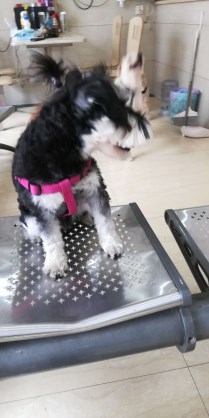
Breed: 2342-n000102-miniature_schnauzer